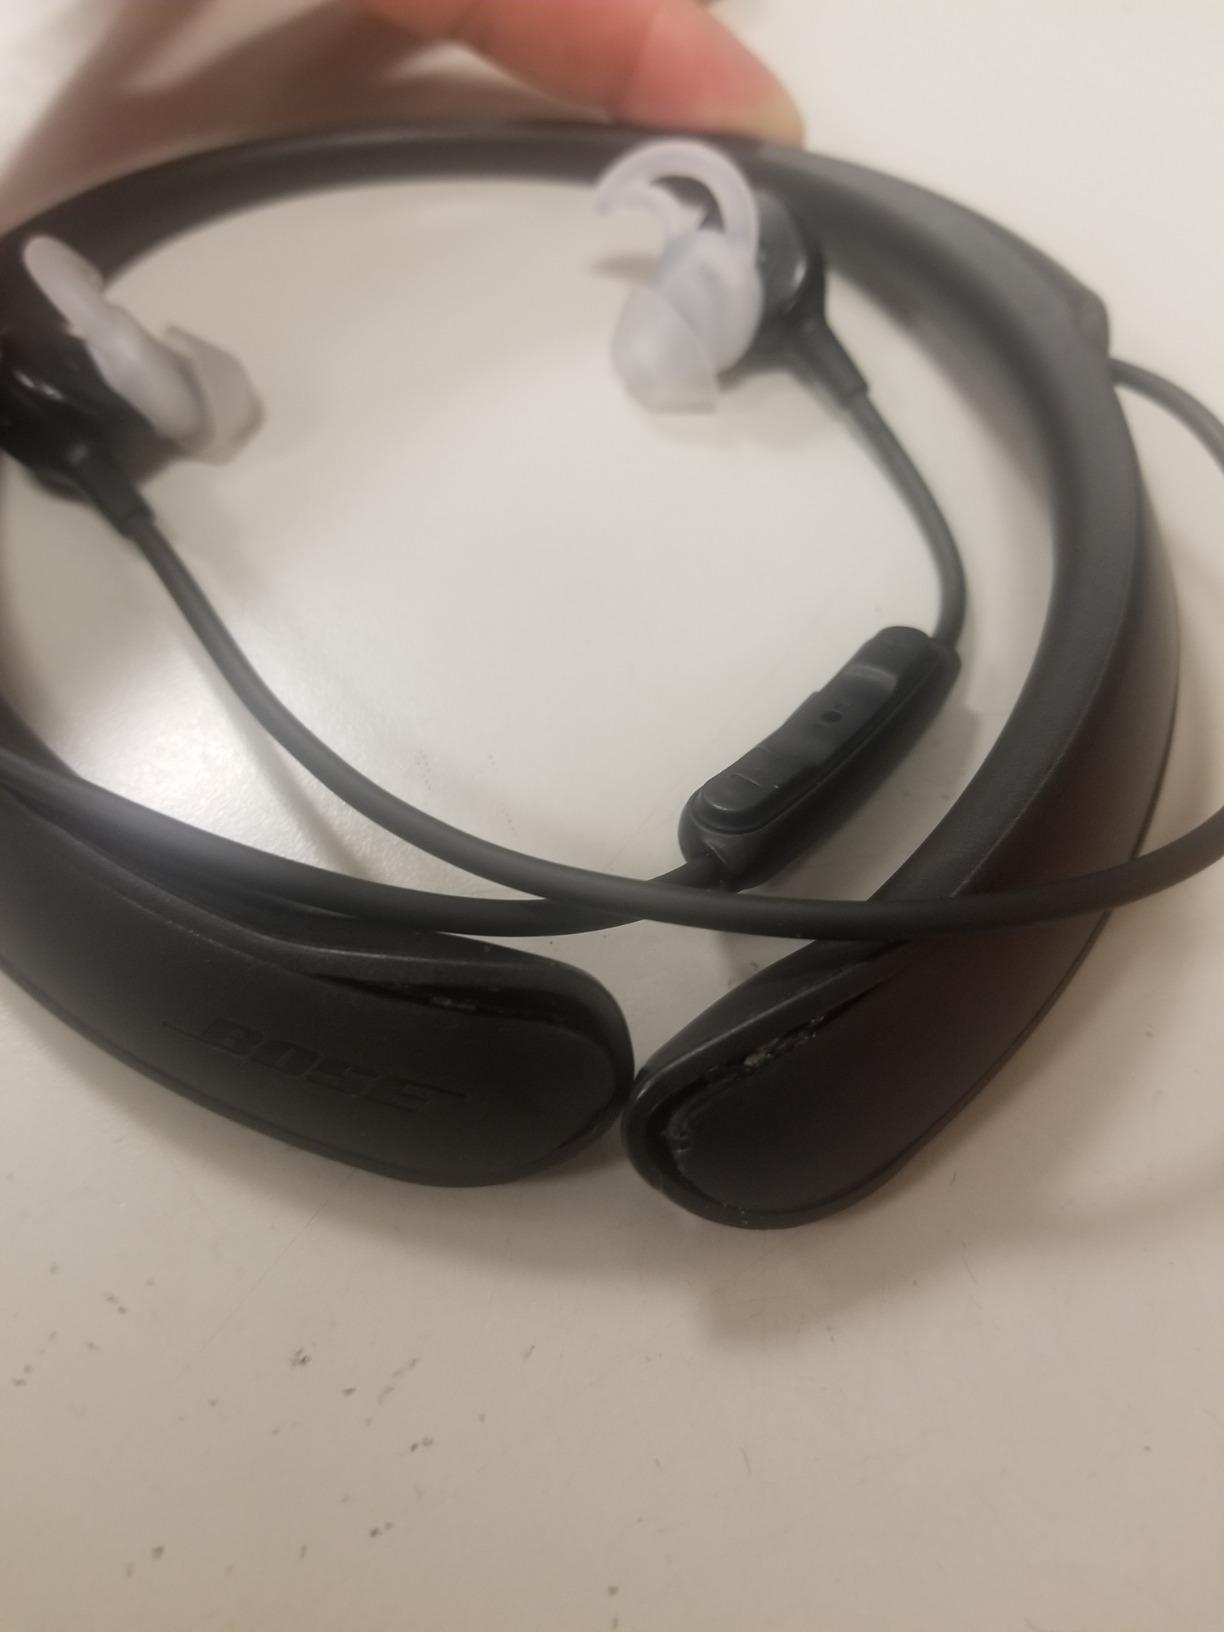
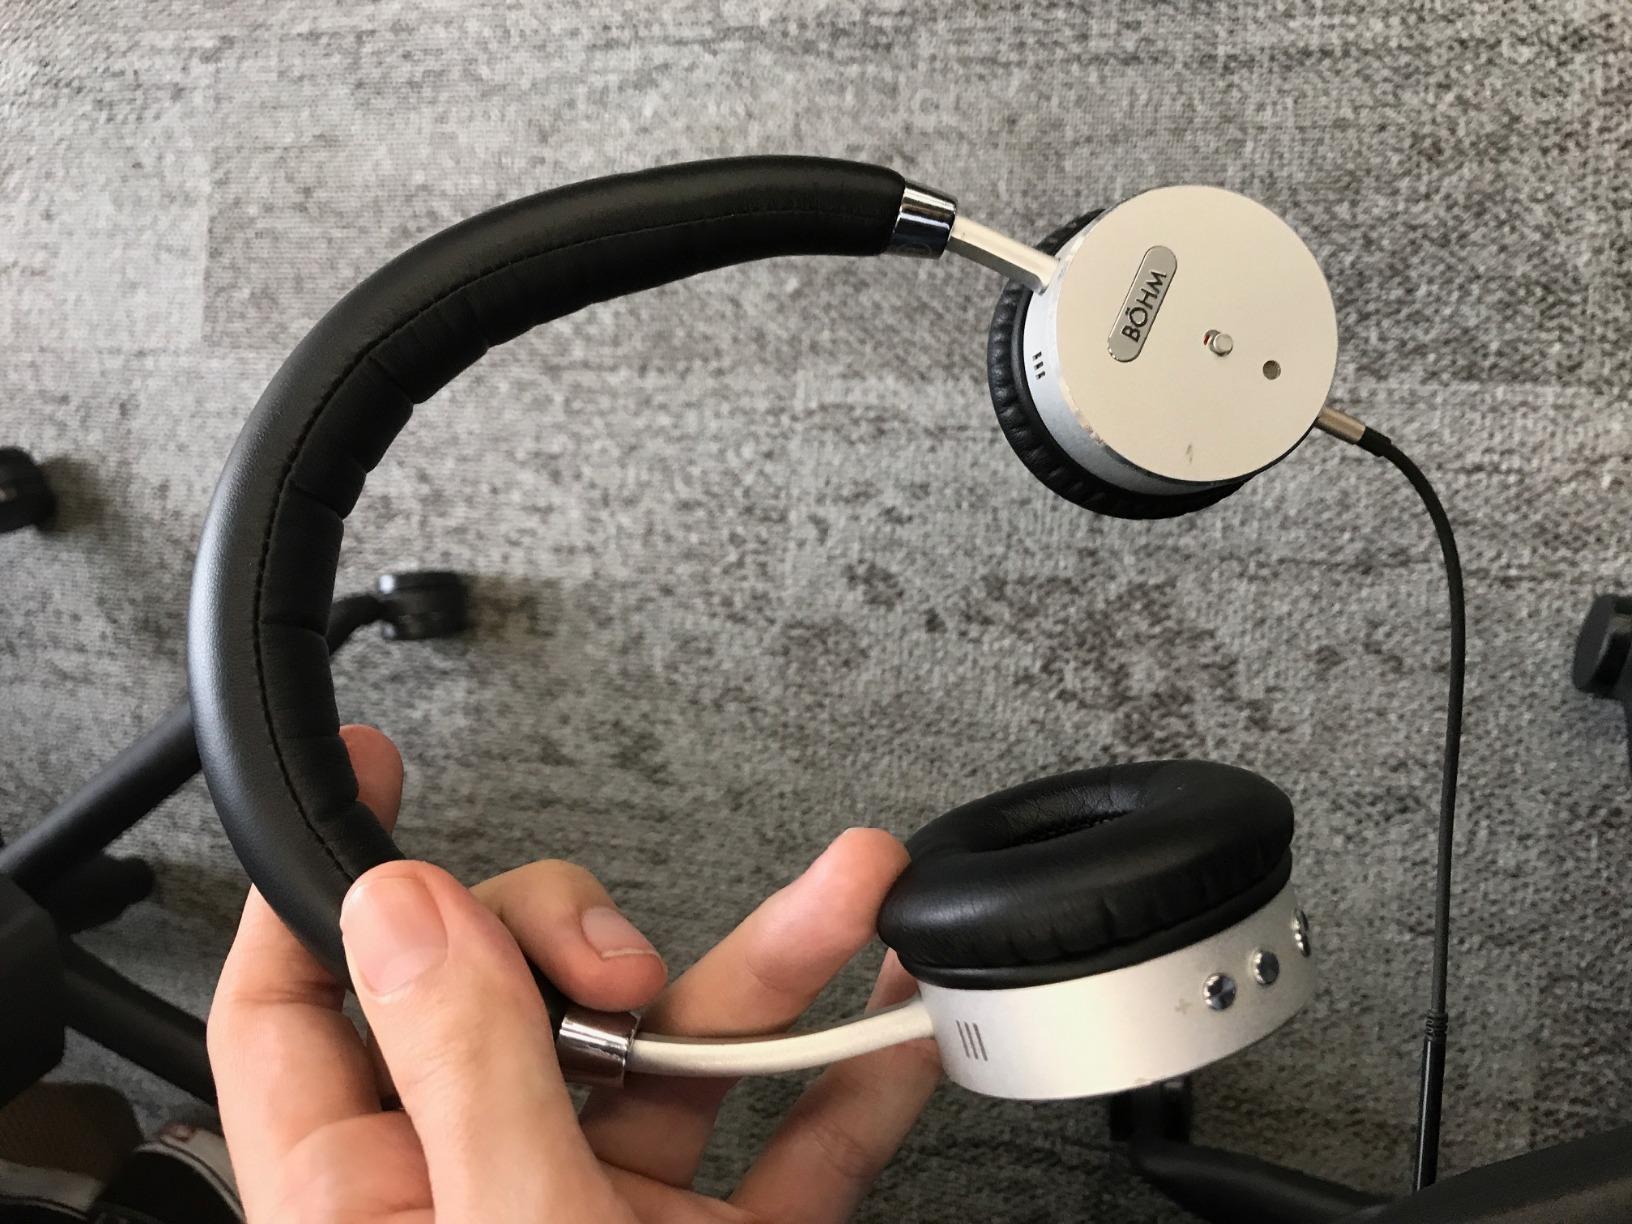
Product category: headphones
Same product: no